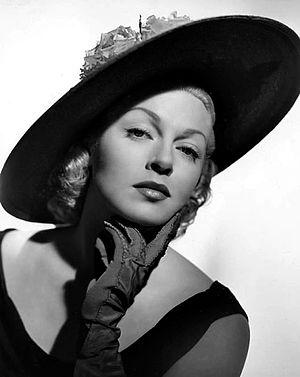
Lana Turner, de son vrai nom Julia Jean Mildred Frances Turner, est une actrice américaine de cinéma, née le 8 février 1921 à Wallace dans l'Idaho et morte le 29 juin 1995 dans le quartier de Century City à Los Angeles en Californie.